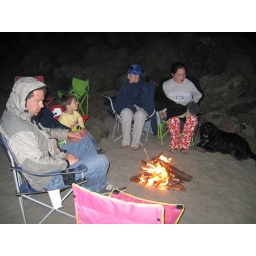
Ocean Shores Sand castle building festival 2008. Happens in Late July